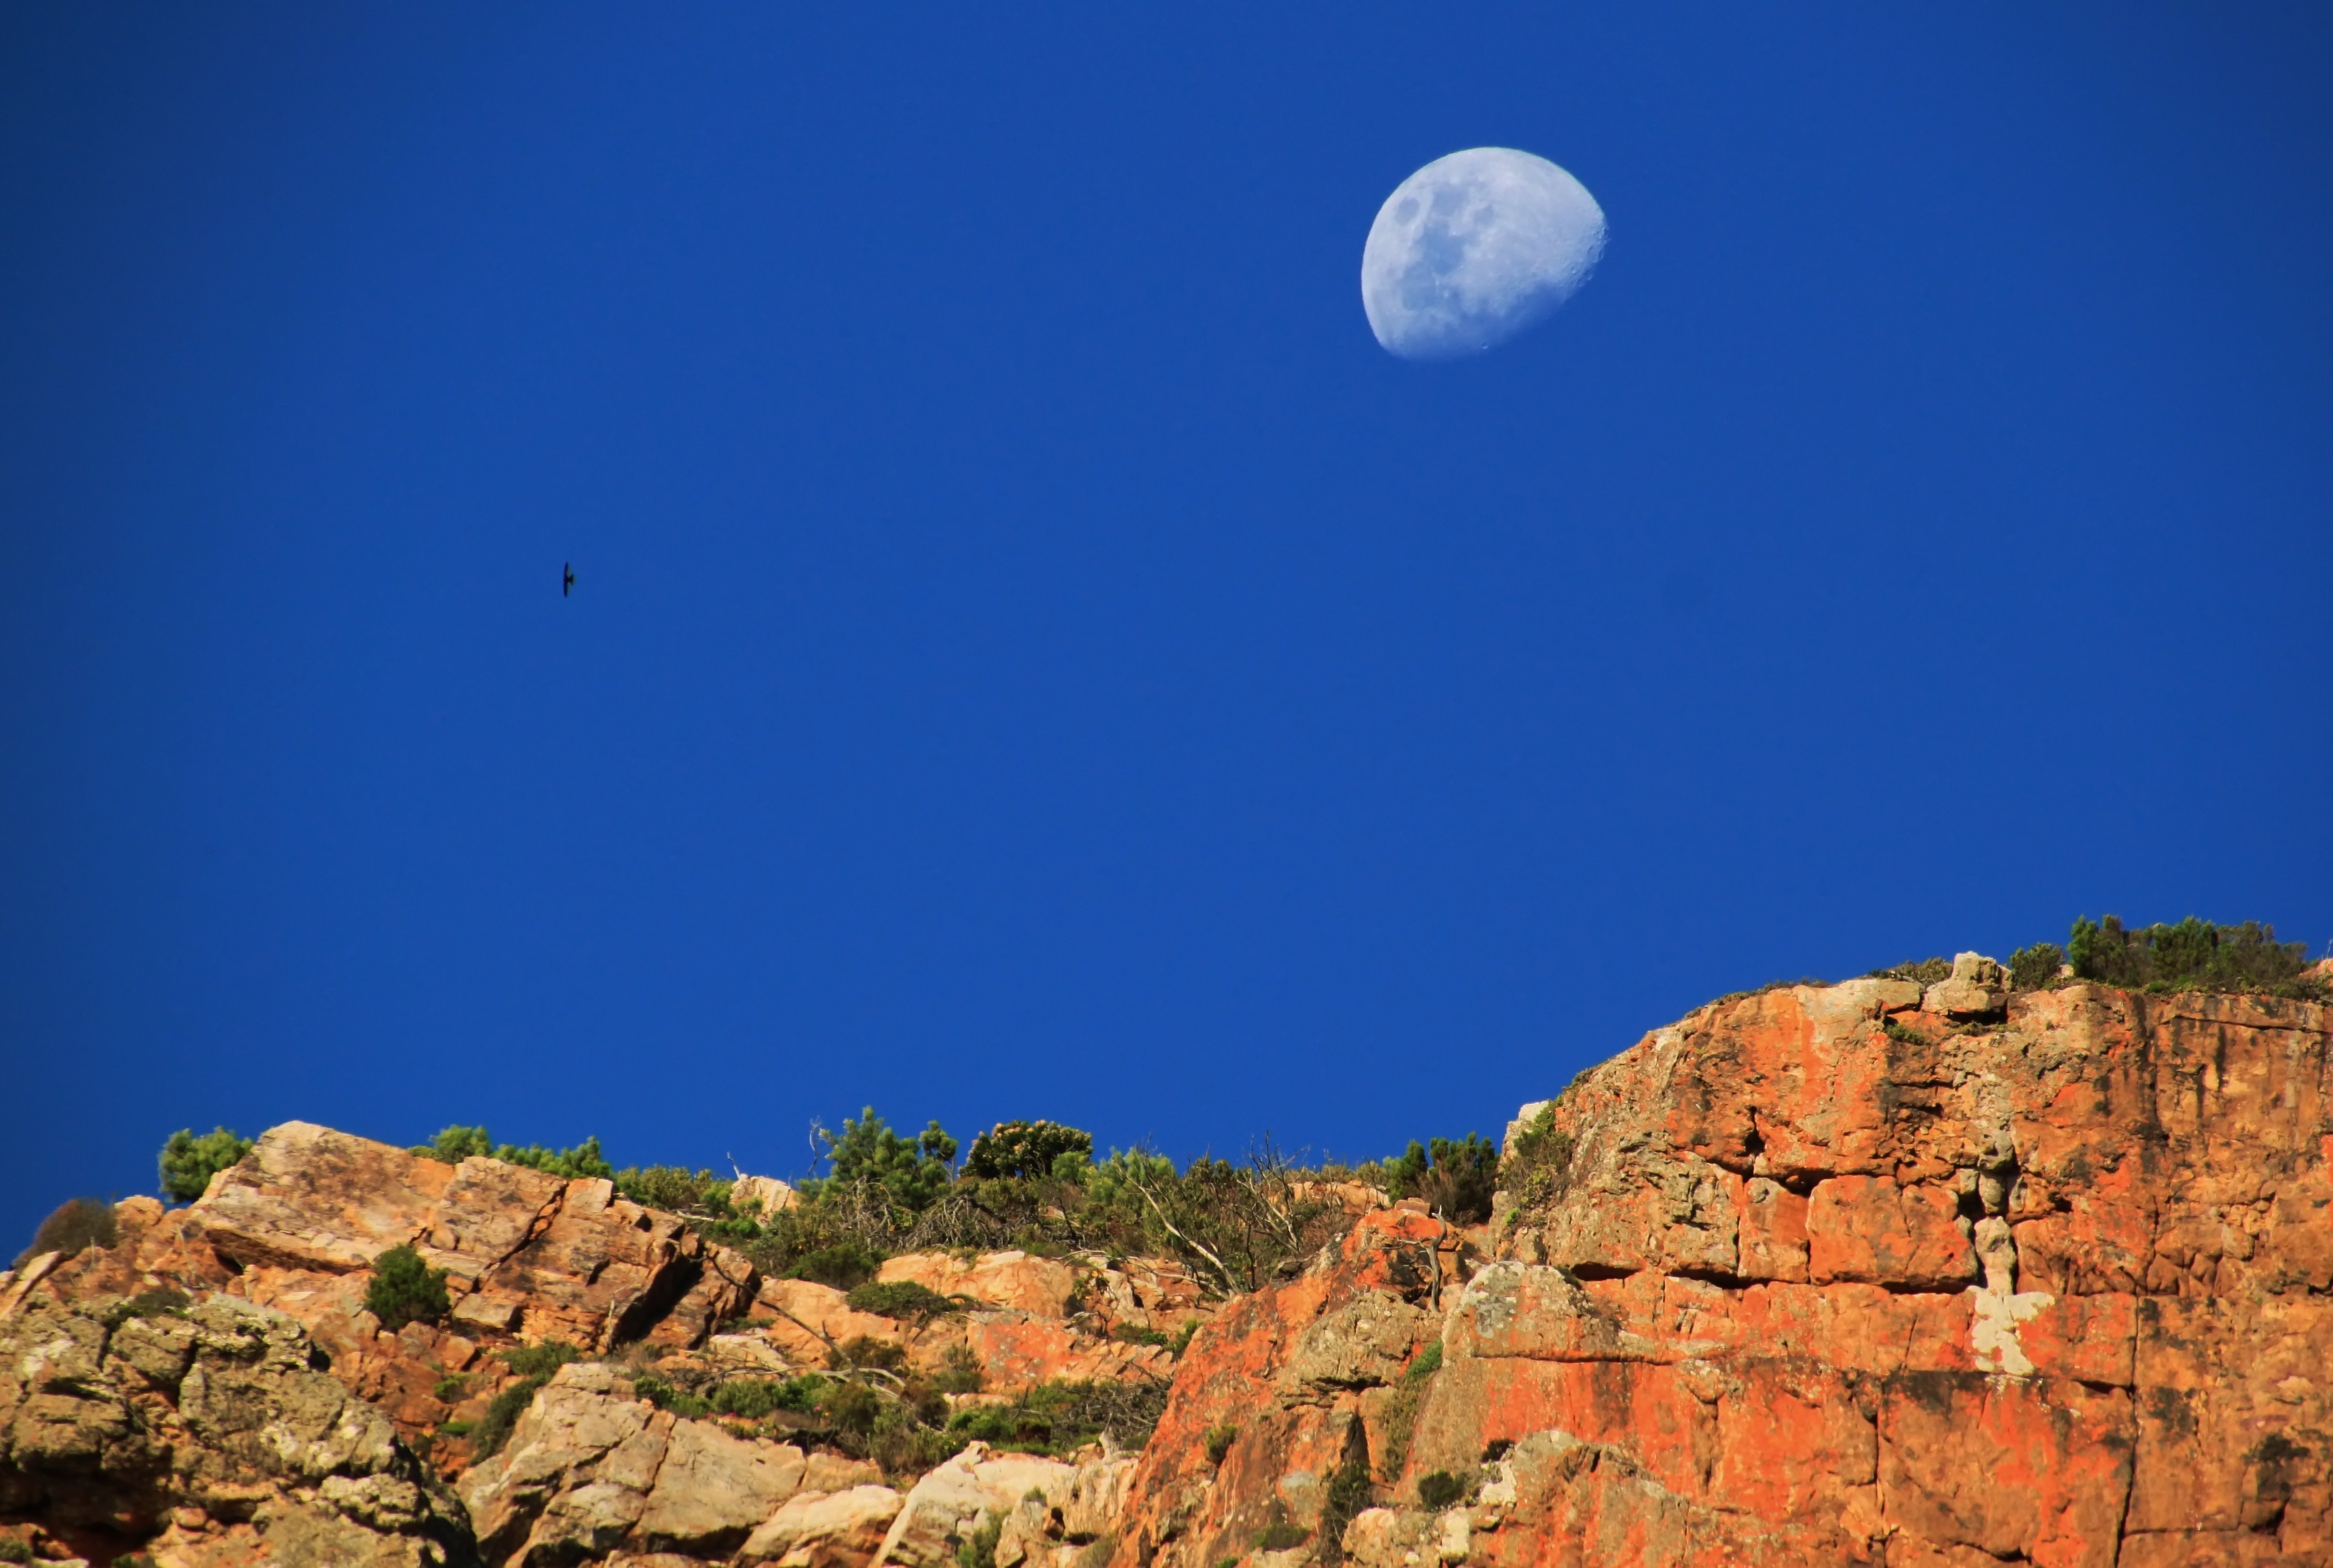
landscape, sea, nature, rock, light, sky, sunlight, atmosphere, stone, travel, cliff, orange, africa, blue, moon, illuminated, half moon, rocks, mountains, boulders, moonrise, mood, south africa, rock formations, rocky hill